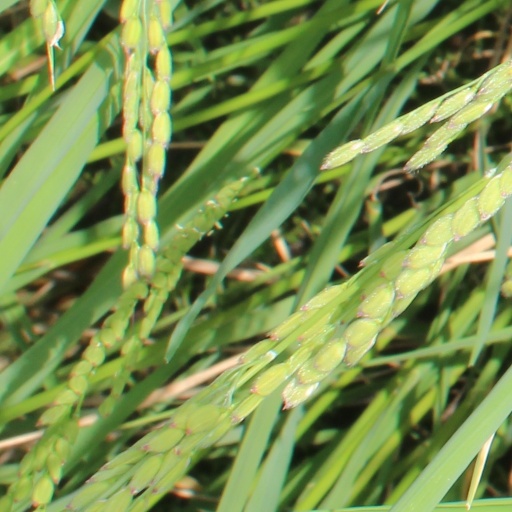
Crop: rice